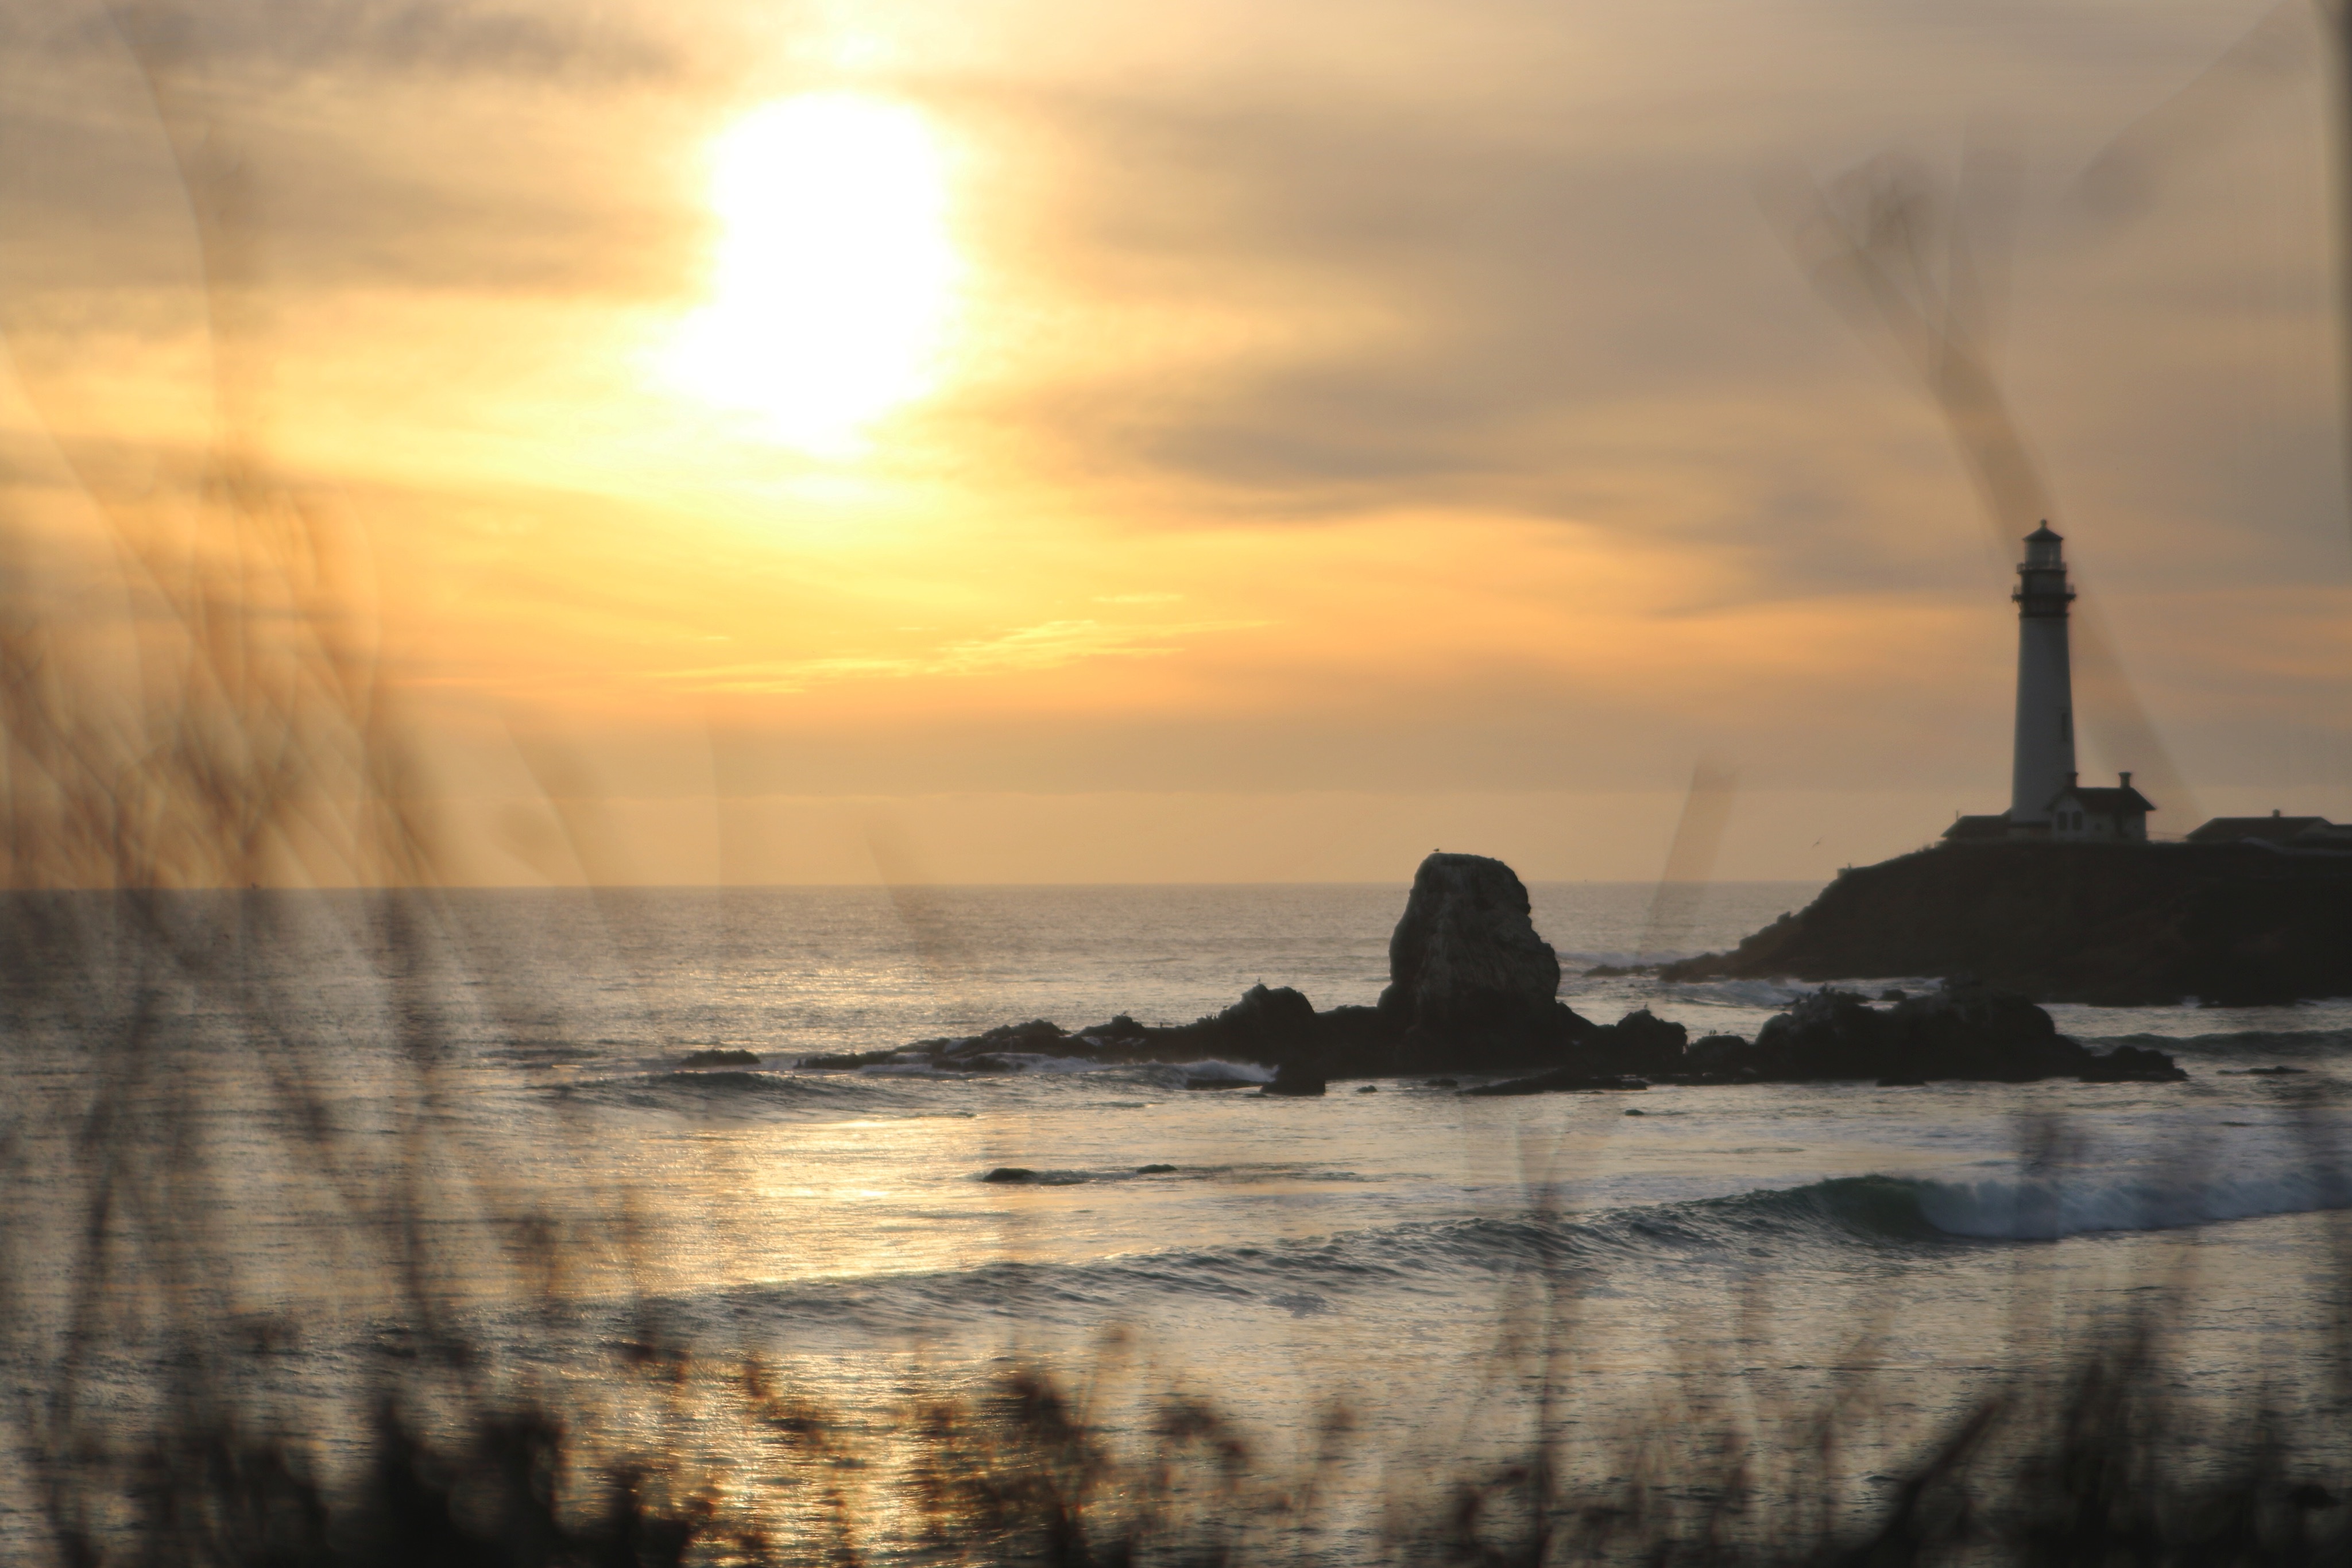
beach, sea, coast, ocean, horizon, cloud, sunrise, sunset, sunlight, morning, shore, wave, dawn, dusk, evening, reflection, tower, bay, atmospheric phenomenon